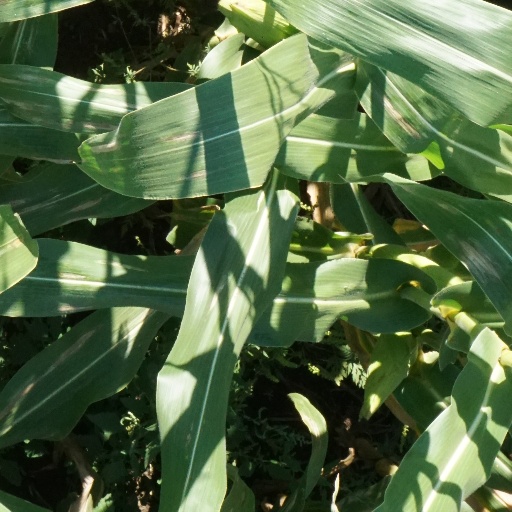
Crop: maize; corn